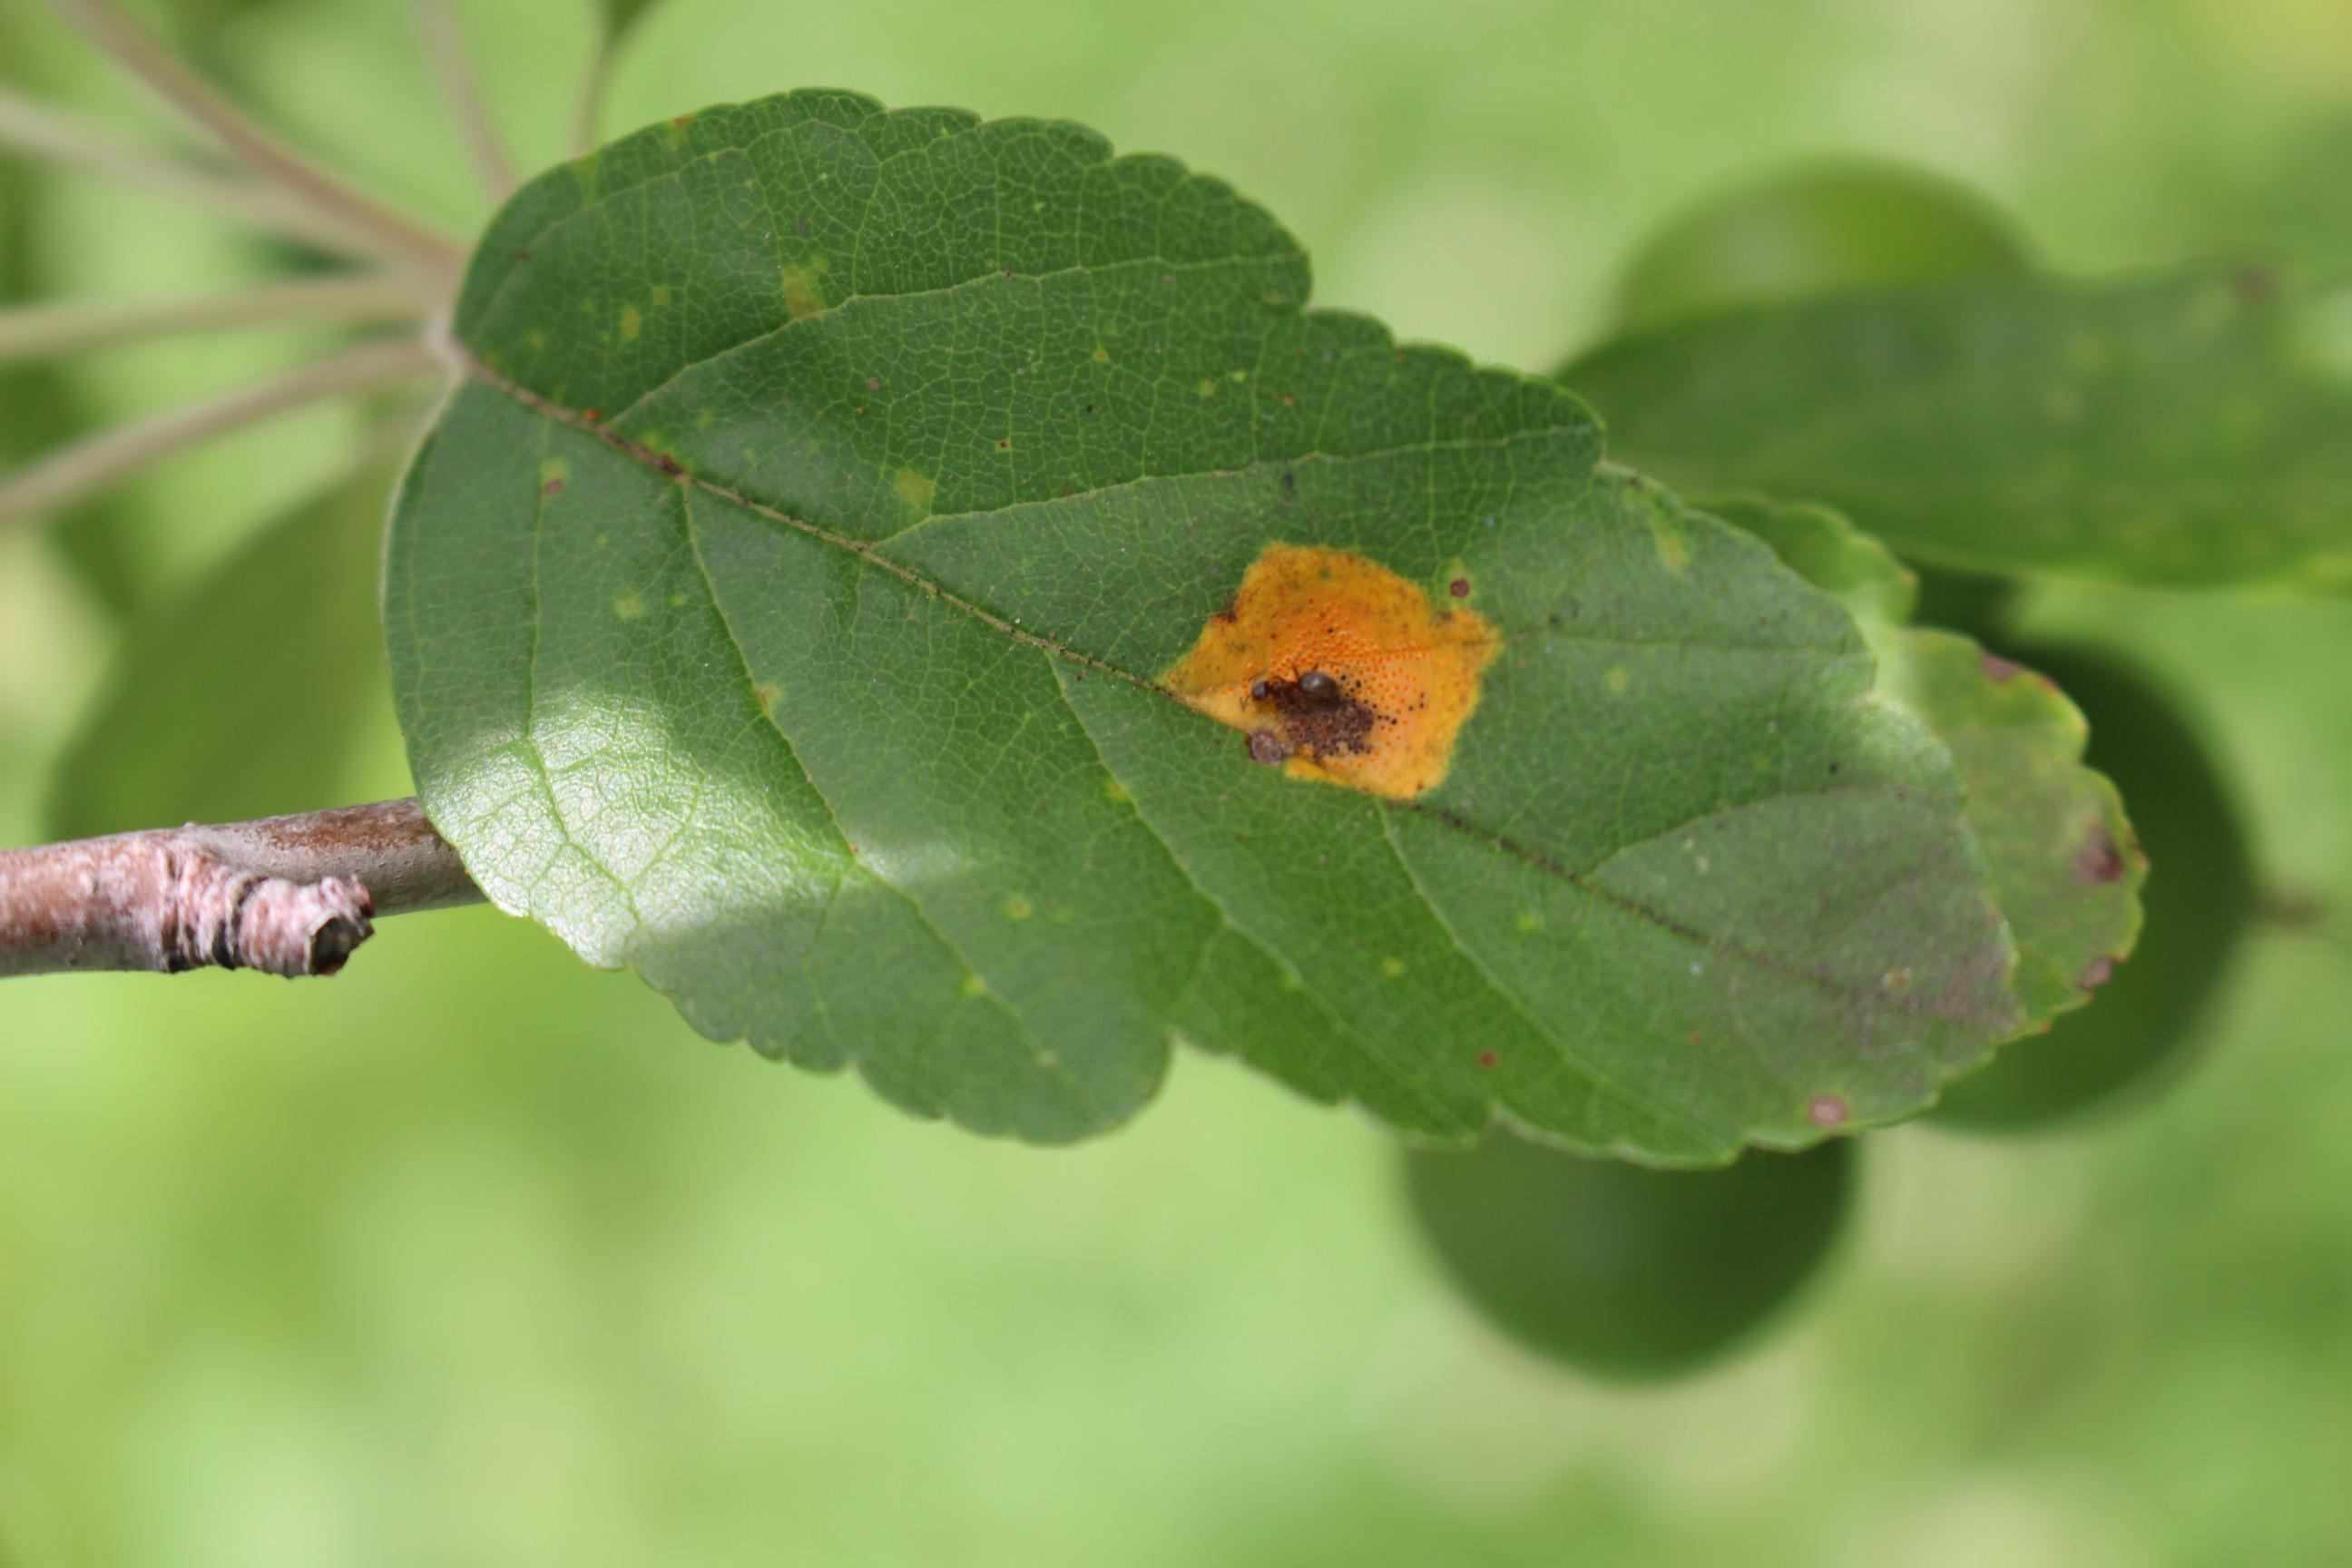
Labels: rust